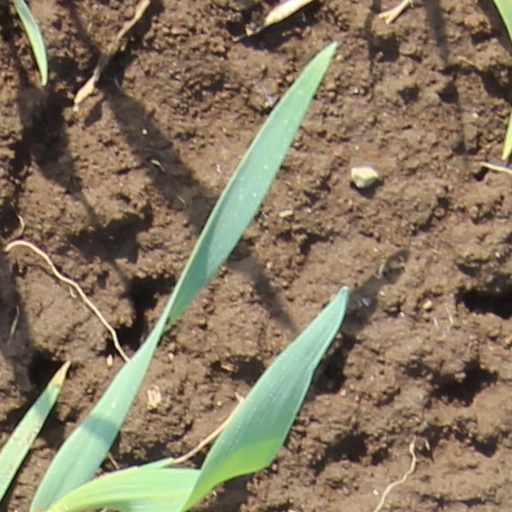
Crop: wheat